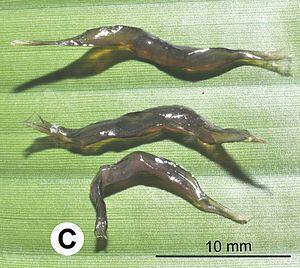
Le sous-ordre des Lumbricina, regroupe l'ensemble des vers de terre, soit treize familles et plus de 7 000 espèces décrites.